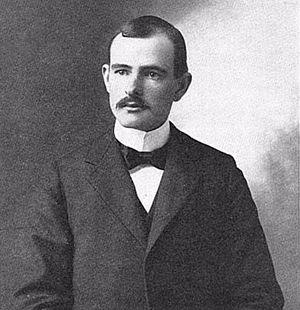
Joseph Grinnell est un zoologiste américain, né le 27 février 1877 à Fort Sill, Oklahoma et mort le 29 mai 1939 à Berkeley, Californie.